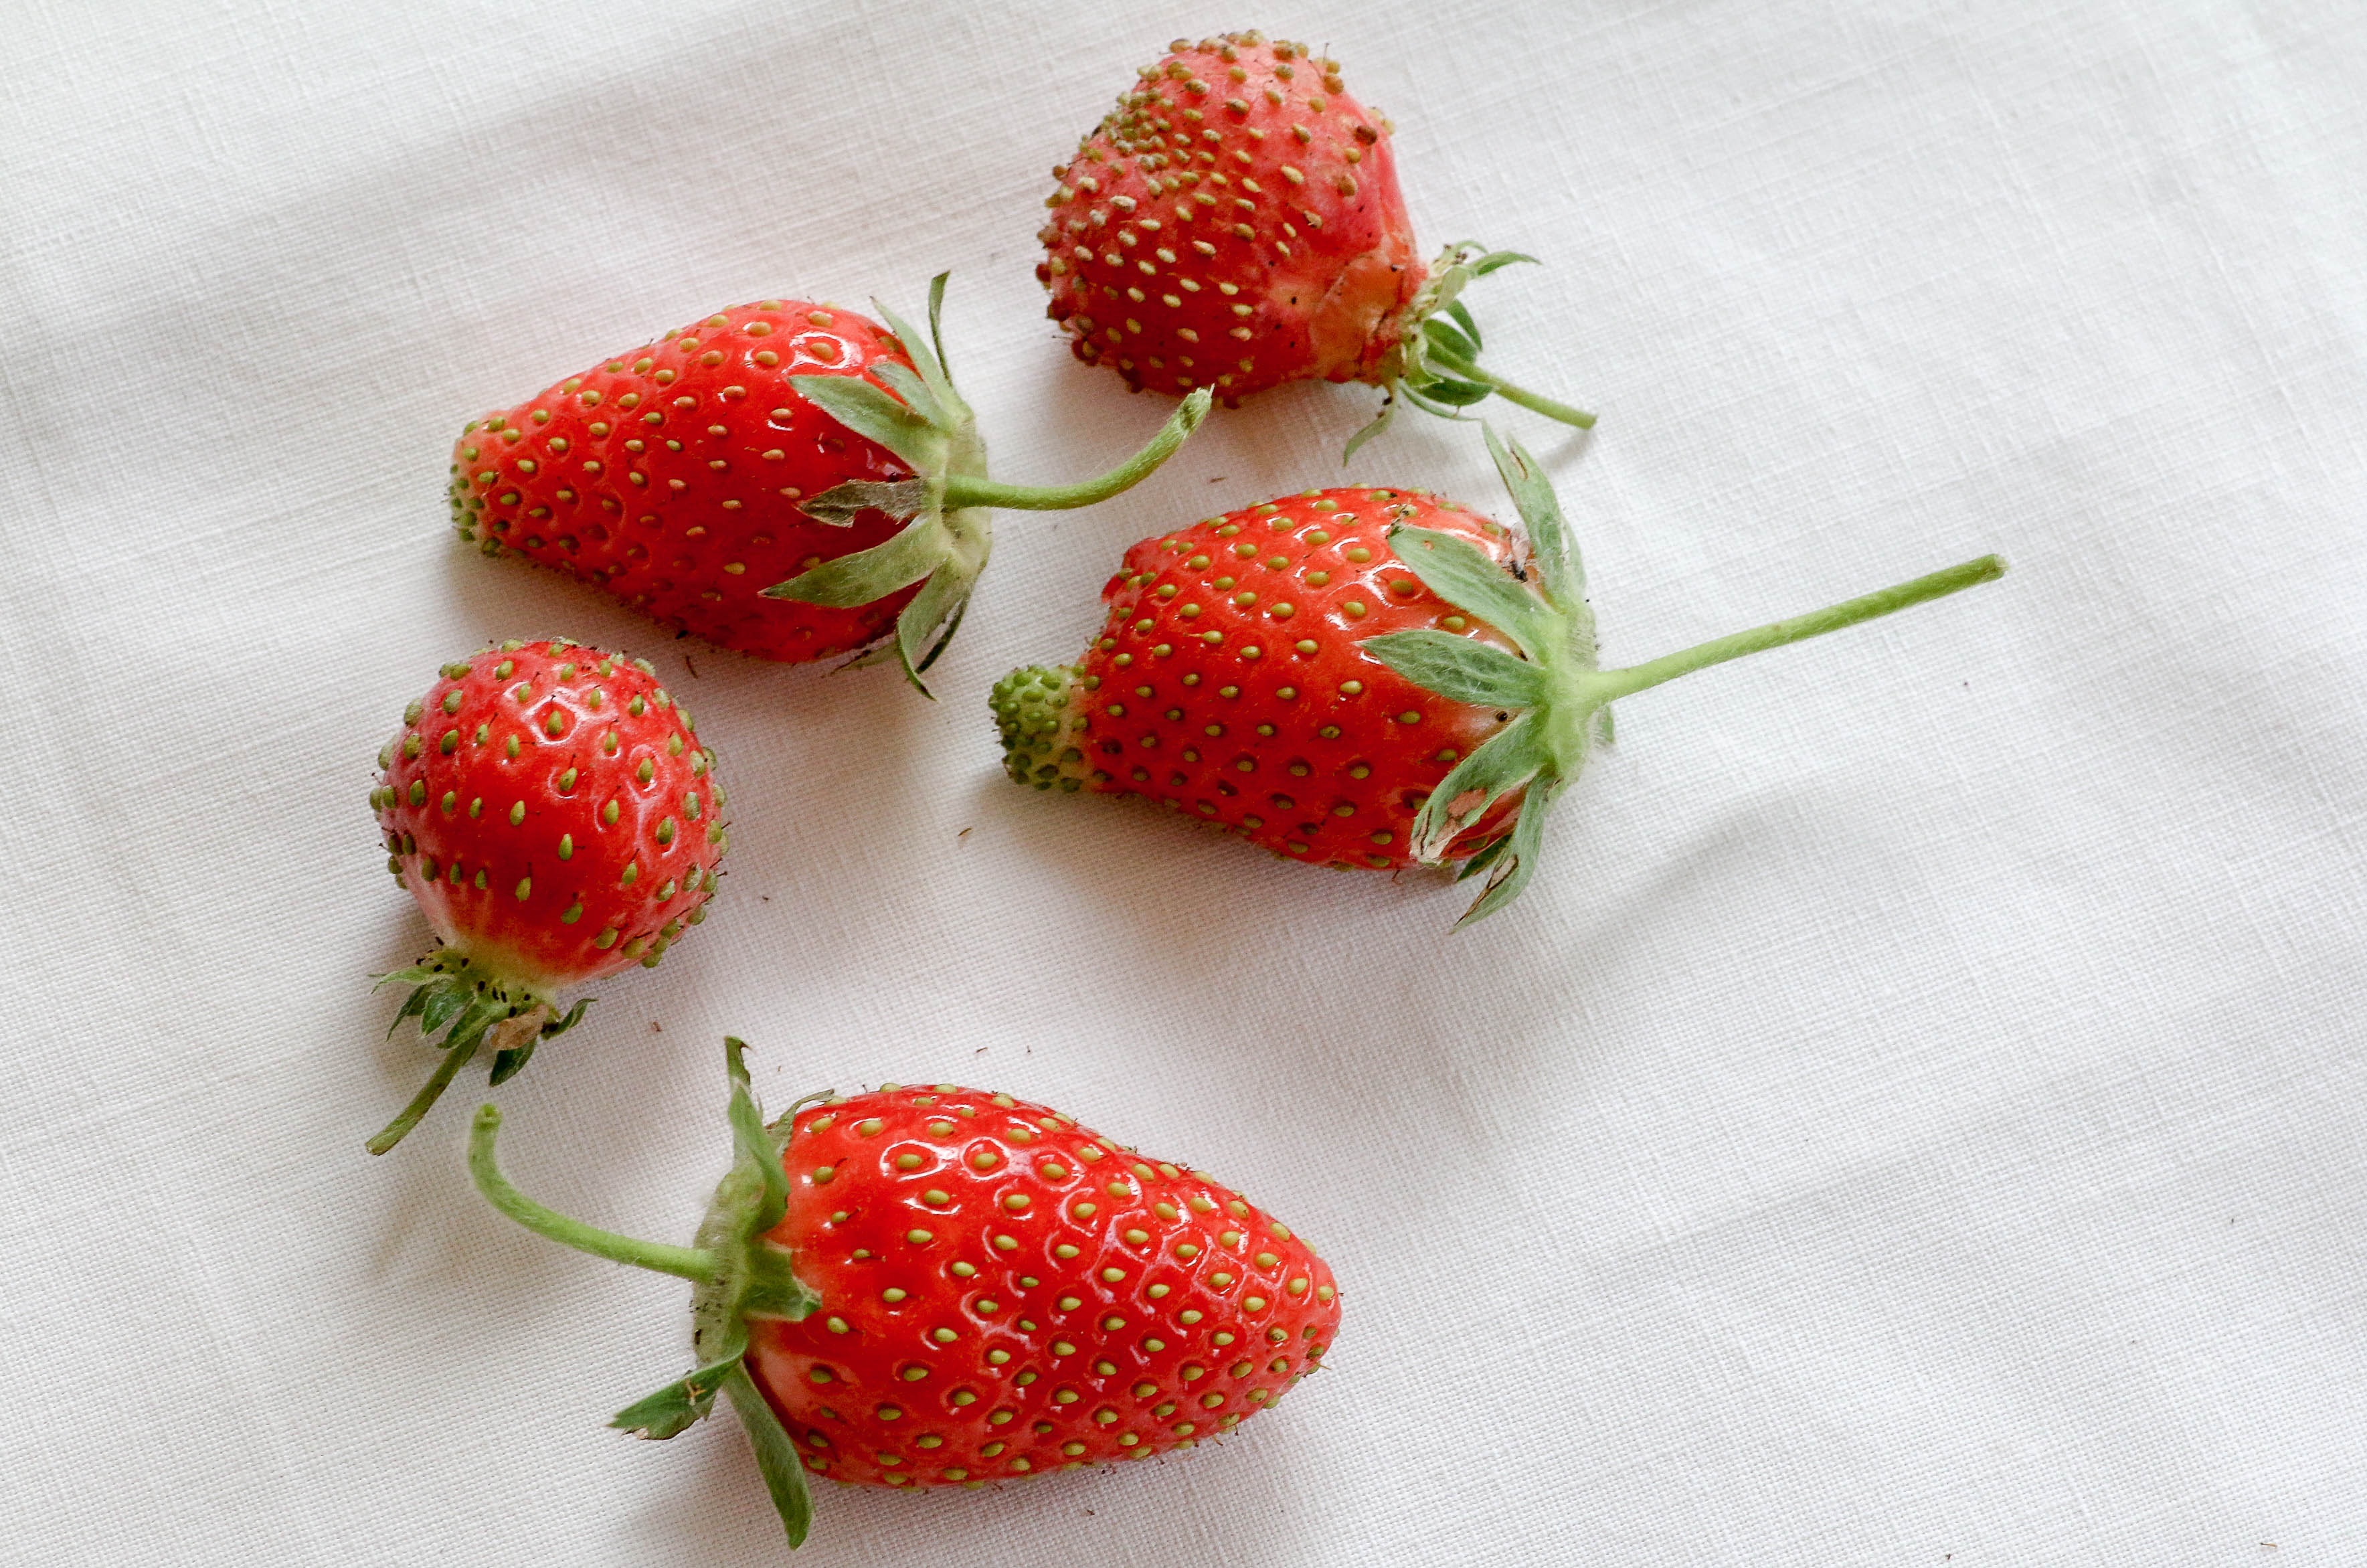
plant, fruit, food, red, produce, dessert, eat, strawberry, strawberries, costs, red fruits